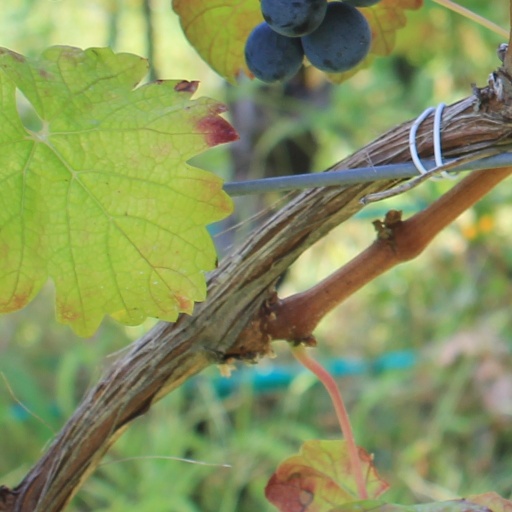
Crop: grape